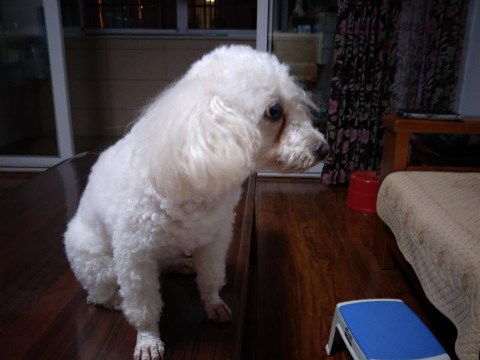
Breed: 3083-n000117-Bichon_Frise